Louis M. Rabinowitz

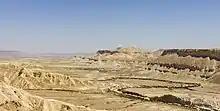
The Negev in Israel, where Rabinowitz sponsored archeological trips in the 1950s.

Rabinowitz donated US$50,000 to the Hebrew University of Jerusalem for the research of synagogues in the Near East in 1949. This led to the exploration of ancient synagogues in Caesarea, Yafa an-Naseriyye, Sha'alvim and other places in Israel. He also funded a trip to Syria, which led to the exploration of the Dura-Europos synagogue.